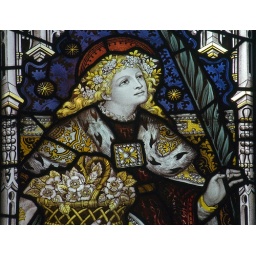
Stained glass window by Charles Eamer Kempe, Bury Parish Church UK